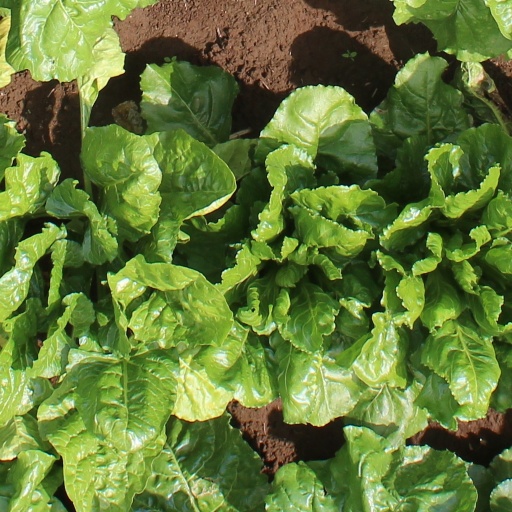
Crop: sugar beet